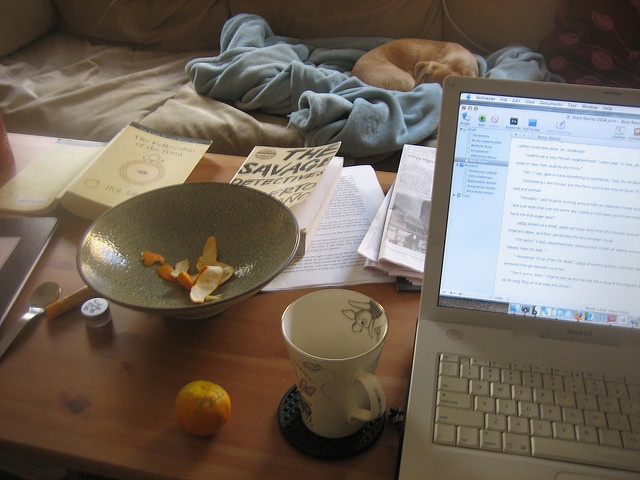
A laptop computer sitting on top of a wooden table.
Orange peels discarded in a bowl while another orange and an empty mug sit next to a laptop.
An open laptop computer, a cup, a bowl and some books sitting on a table.
Computer, mandarin, bowl, tea cup, novels, papers, lip balm, sleeping pet
A coffee cup, a bowl of orange peels, and a laptop sitting on a desk with a dog in the background.